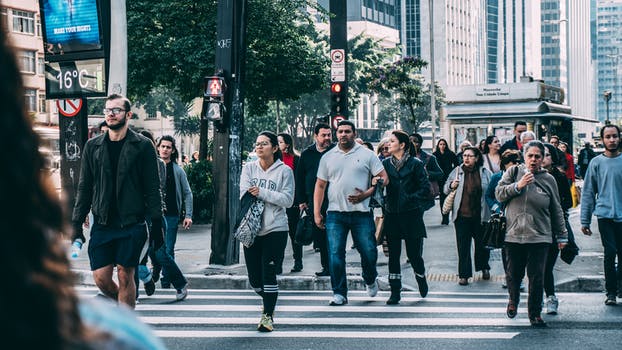
Label: No Watermark